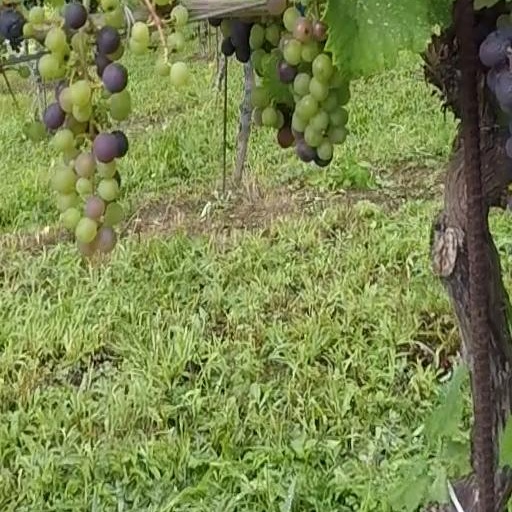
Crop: grape